William Ward (missionary)

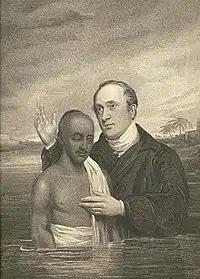
"William Ward baptizing a Hindoo in the Ganges at Serampore", print (1821) from a painting by John Jackson

In the autumn of 1798, the Baptist mission committee visited Ewood, and Ward offered himself as a missionary, influenced perhaps by a remark made to him in 1793 by William Carey concerning the need for a printer in the Indian mission field.